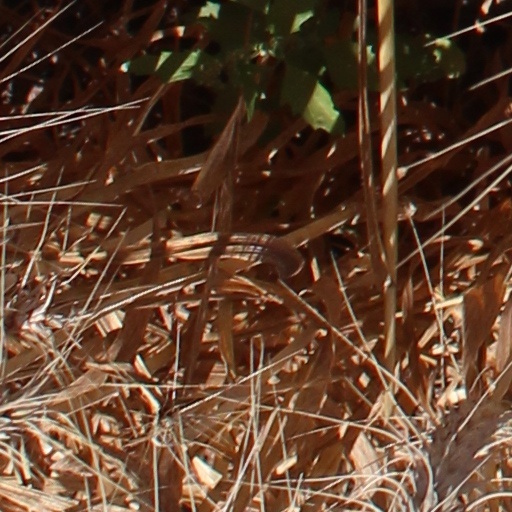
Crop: wheat